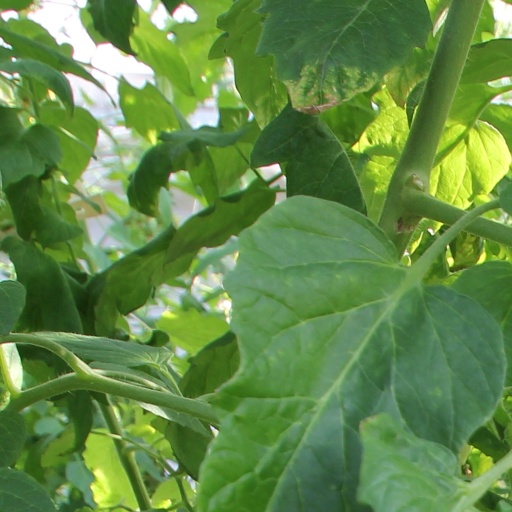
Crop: tomato